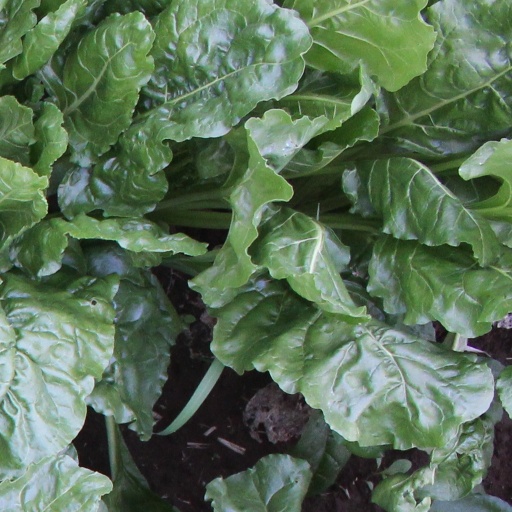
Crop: sugar beet